Crystal Bridges Museum of American Art

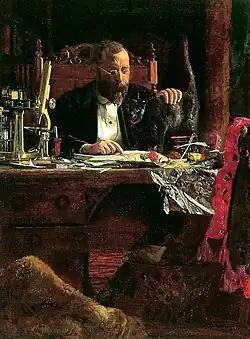
"Portrait of Professor Benjamin H. Rand" (1874) by Thomas Eakins

In 2006, the museum partnered with the National Gallery of Art in an attempt to purchase Thomas Eakins' "The Gross Clinic" from Thomas Jefferson University. Under the terms of the agreement, the two museums agreed to pay a record $68 million, but the university gave Philadelphia 45 days to match the offer. The Philadelphia Museum of Art and Pennsylvania Academy of Fine Arts agreed to collectively match the offer and the painting remained in Philadelphia. The purchase forced both museums to sell some of their best Eakins pieces including "Cowboy Singing" and "The Cello Player". In April 2007, Crystal Bridges acquired another Eakins belonging to Thomas Jefferson University entitled "Portrait of Professor Benjamin H. Rand" for an estimated $20 million.